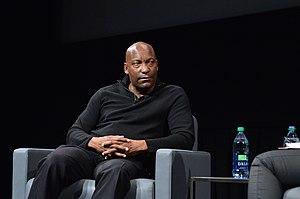
Snowfall ou Crack au Québec, est une série télévisée américaine créée par John Singleton, Eric Amadio et Dave Andron et diffusé depuis le 5 juillet 2017 sur la chaîne américaine FX et en simultané sur FX Canada au Canada.